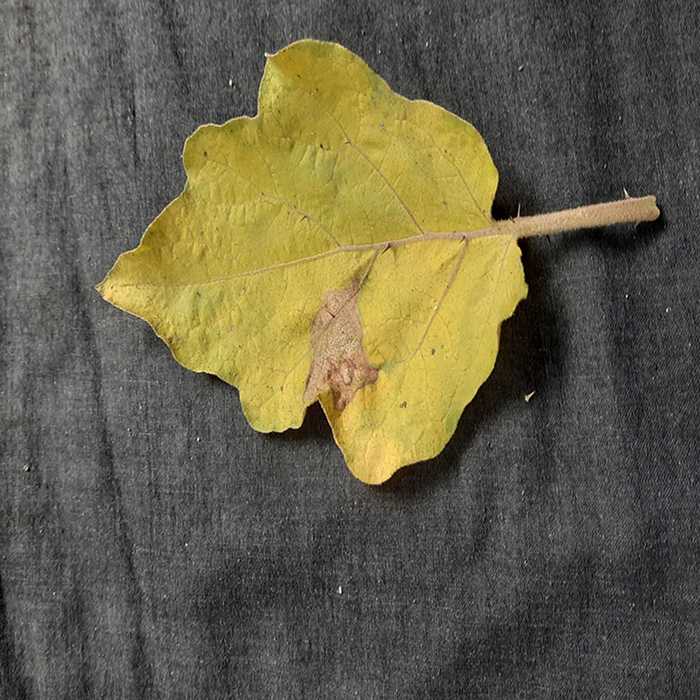
Plant: Eggplant
Label: Eggplant verticillium wilt